The Abandoned (Star Trek: Deep Space Nine)

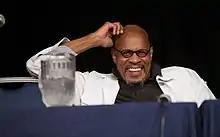
Avery Brooks both directs, and plays the role of Sisko in this episode

"The Abandoned" is the 52nd episode of the syndicated American science fiction television series "", the sixth episode of the . It is directed by cast member Avery Brooks, who portrays Commander Benjamin Sisko. Brooks directed nine television episodes in this series overall. It was written by D. Thomas Maio and Steve Warnek, and aired on October 31, 1994 in syndication.